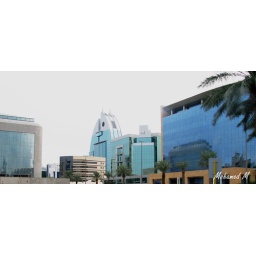
New glass lowrise buildings in Riyad...